Herelleviridae

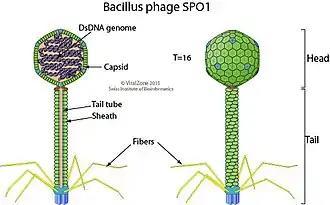
Schematic drawing of a Bacillus phage SPO1 virion of the genus "Okubovirus", cross section and lateral view.

The following subfamilies and genera are assigned to "Herelleviridae" (-"virinae" denotes subfamily and -"virus" denotes genus):